Circle dance

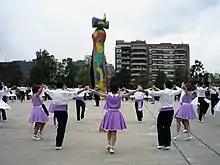
Group dancing sardana in Barcelona

The Hora dance originates in the Balkans but is also found in other countries (including Romania and Moldova). The dancers hold each other's hands and the circle spins, usually counterclockwise, as each participant follows a sequence of three steps forward and one step back. The Hora is popular during wedding celebrations and festivals, and is an essential part of social entertainment in rural areas. In Bulgaria, it is not necessary to be in a circle; a curving line of people is also acceptable.